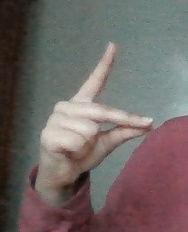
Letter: ta